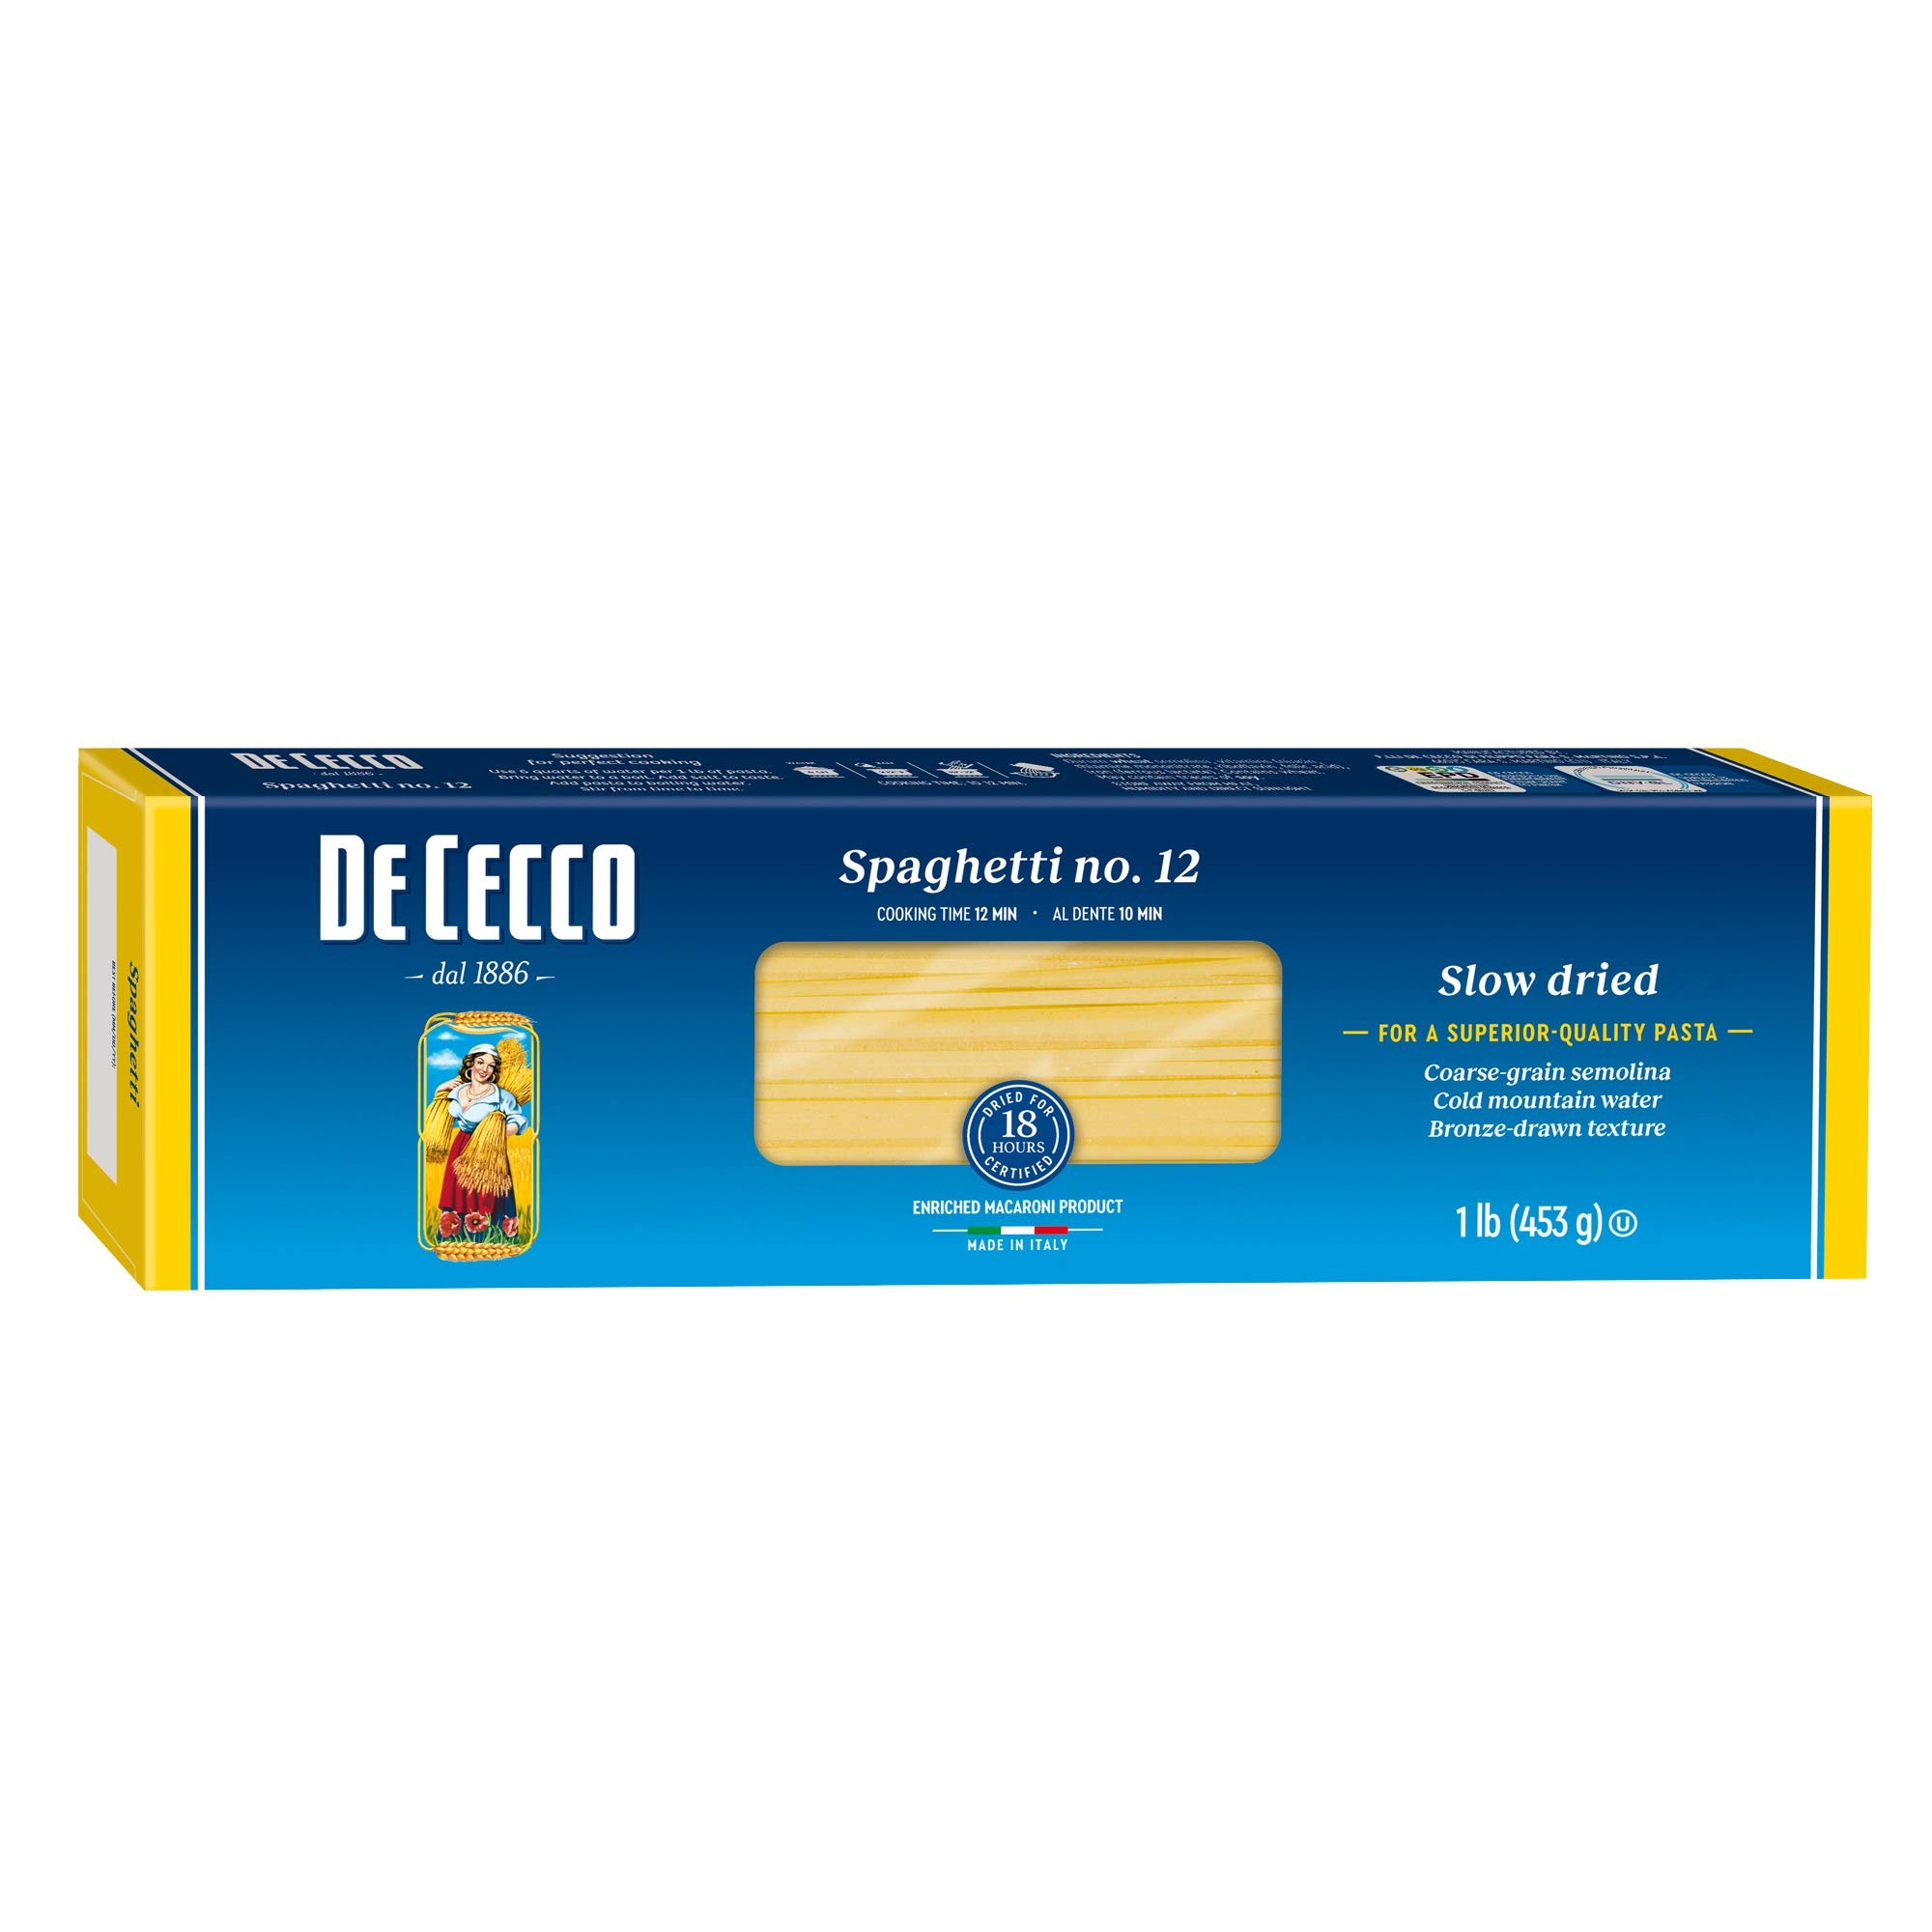
Item Name: De Cecco Enriched Macaroni Product - Spaghetti Pasta (16 oz ea)
Bullet Point 1: Product Type:Noodle
Bullet Point 2: Item Package Dimensions:27.432 cm L X 6.096 cm W X 3.556 cm H
Bullet Point 3: Item Package Weight:0.85 lbs
Bullet Point 4: Item Package Quantity:1
Value: 1.0
Unit: Count

Price: 2.815